Golden Girl (film)

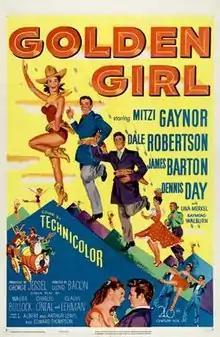
Theatrical release poster

Golden Girl is a 1951 American Musical Western film directed by Lloyd Bacon and starring Mitzi Gaynor, Dale Robertson, Dennis Day and James Barton.